Lajna

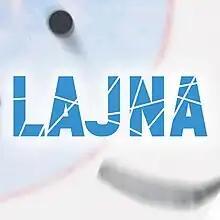

Lajna is a Czech web series written by Petr Kolečko and directed by Vladimír Skórka. The first season was produced by Obbod TV. The second season was produced by TV Seznam. The third season was produced by TV Seznam and TV JOJ. The first season of the series has won the Best Online Series award at the Serial Killer festival. The series was renewed for fourth season produced by TV Seznam.